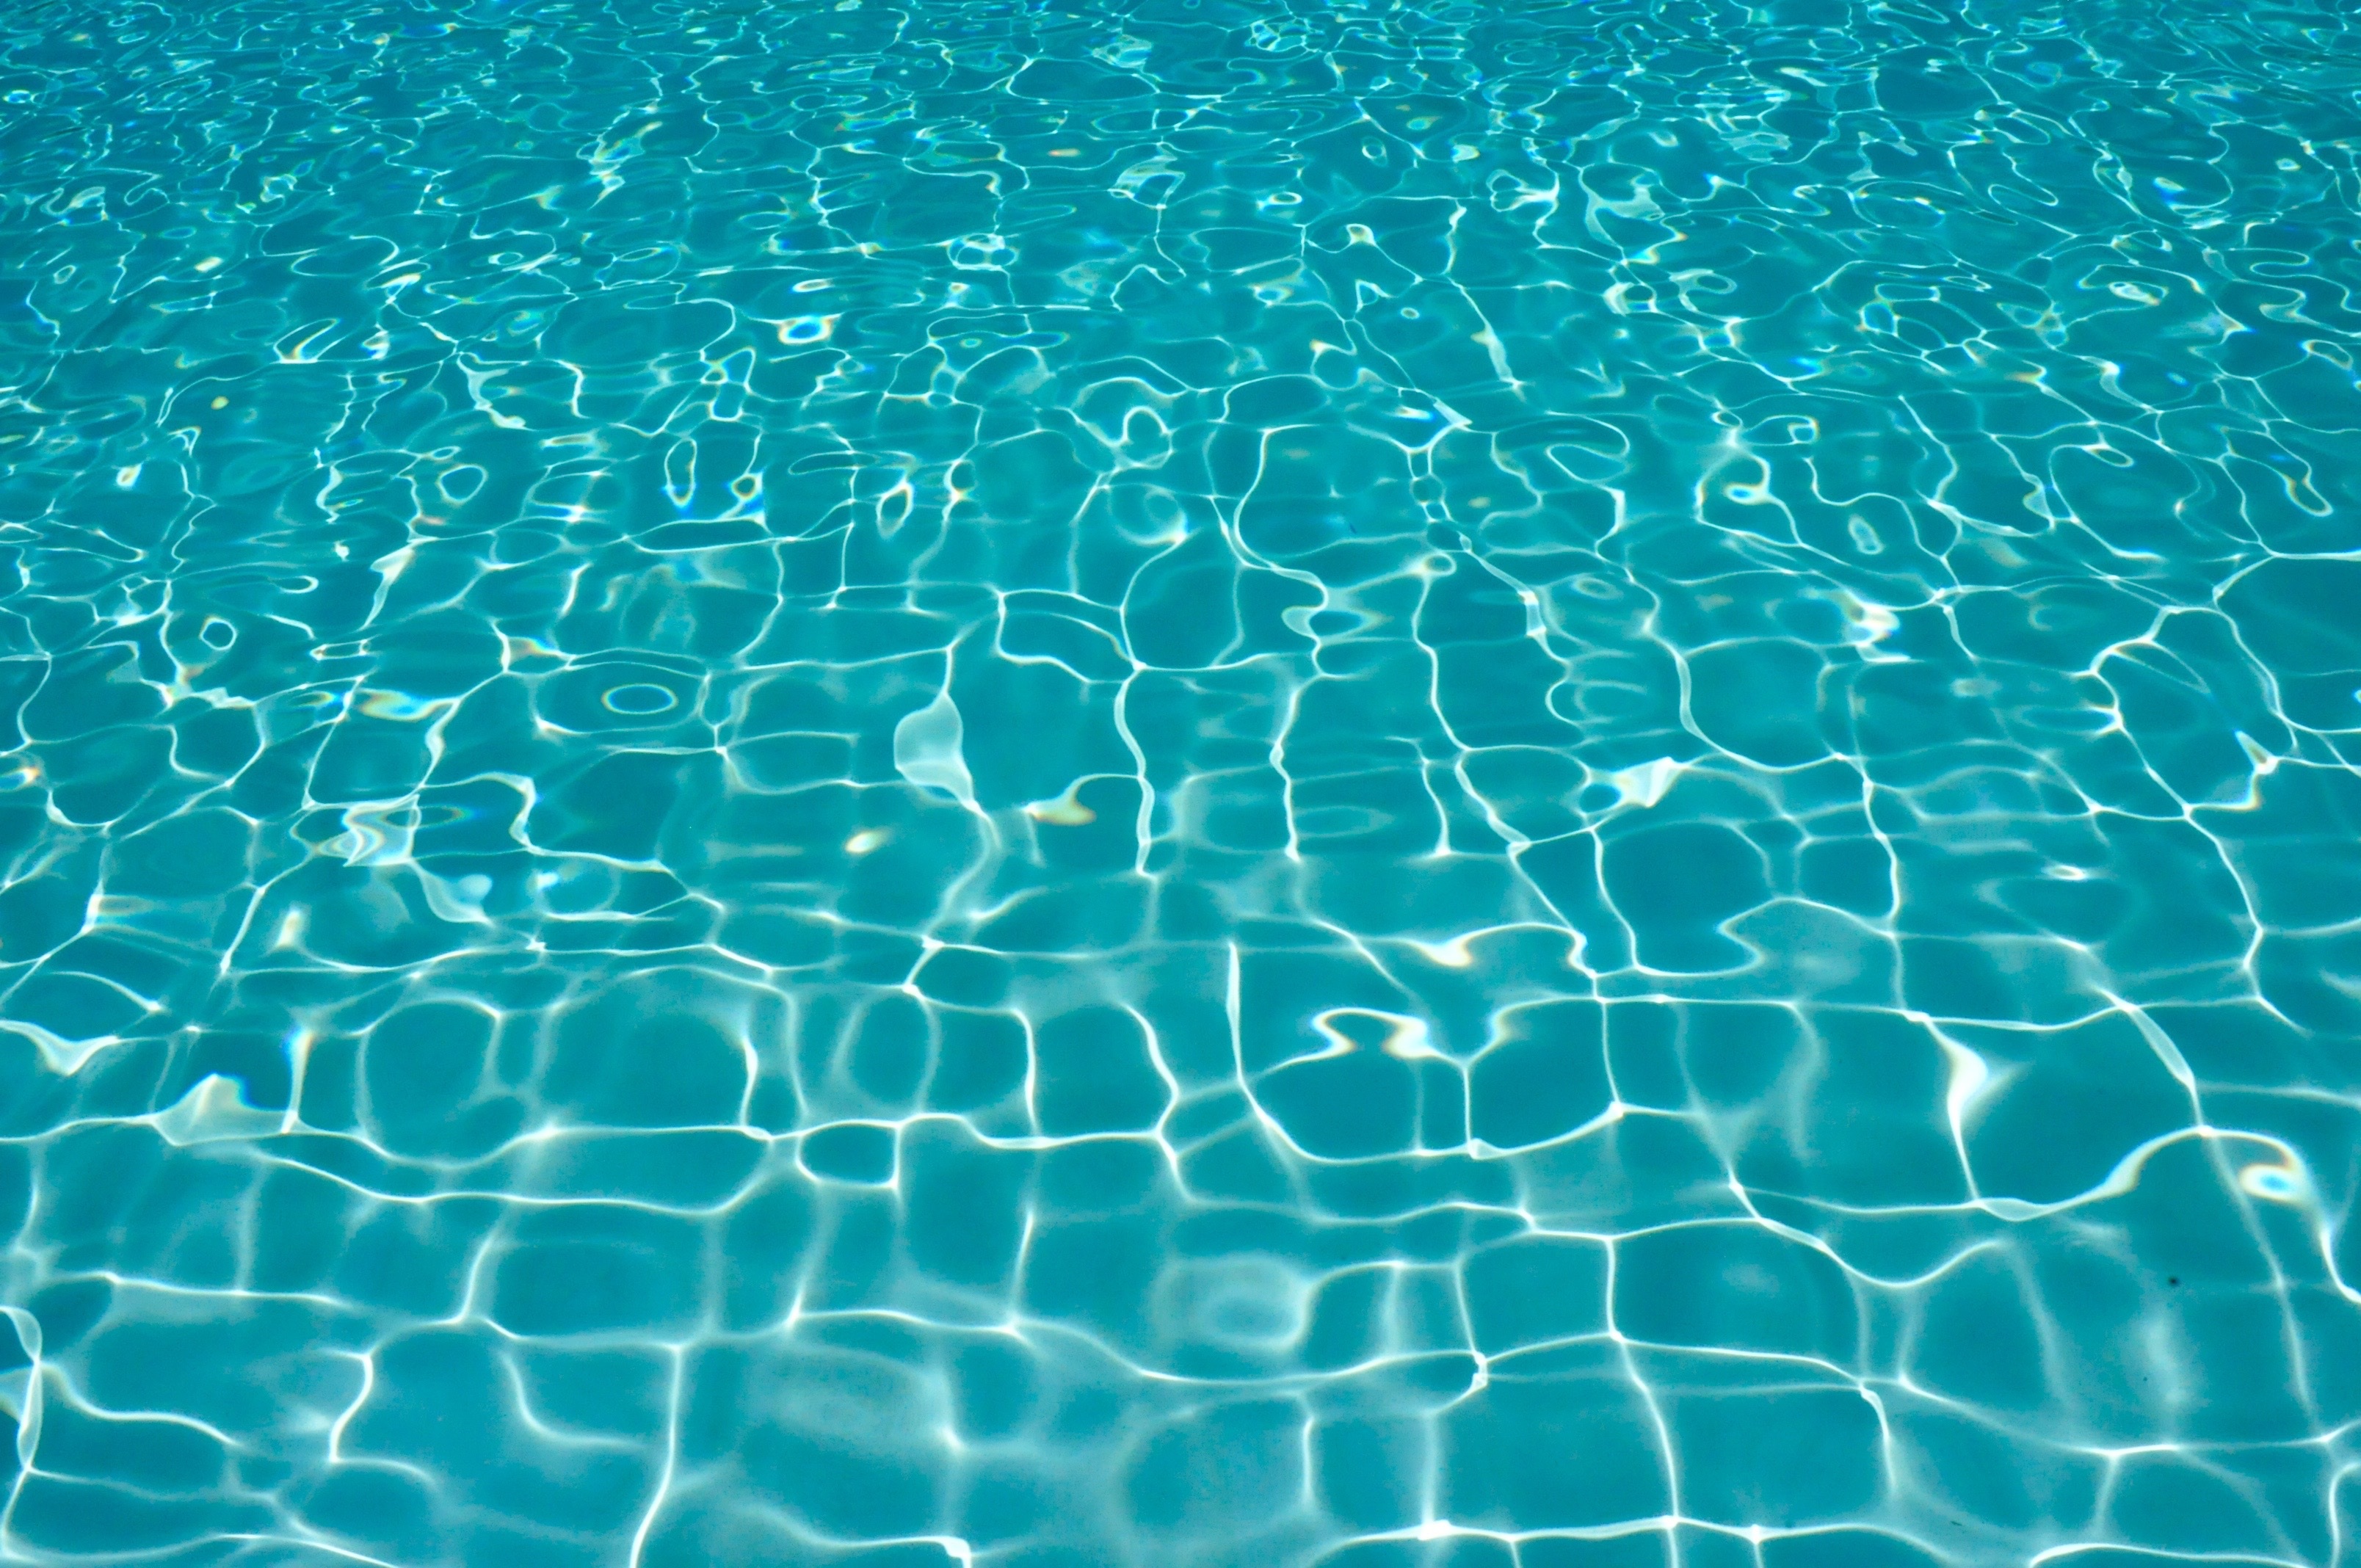
water, texture, wave, pool, pattern, line, blue, circle, aqua, turquoise, design, break, shimmering, flooring, reflexes